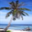
Label: palm_tree